Olappamanna

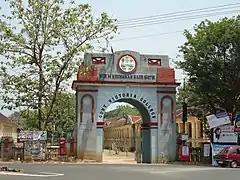
Government Victoria College Palakkad, Olappamanna's alma mater

Olappamanna was born on 10 January 1923, in Vellinezhi in Palakkad district of the south Indian state of Kerala in Olappamanna Mana, a wealthy family with a feudal past known for its patronage of artists and musicians to Neelakantan Nambuthirippad and Devasena Antharjanam. After the customary early education of Sanskrit and vedas, he completed schooling in 1944, studying in Ottappalam School, P. M. G. High School, Palakkad and B. E. M. High School, Palakkad, and joined the Government Victoria College, Palakkad for his undergraduate studies in History but did not complete it. Later, he was engaged in timber and rubber businesses and was involved in local politics, presiding over Ezhakkad Panchayat and Kottoppadam Panchayath, during the period from 1950 to 1964.